Old Hezarjarib - Mazandaran

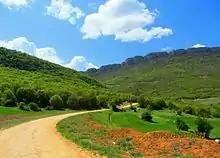
A rural road to Yanehsar, Hezarjarib, Alborz mountain

Old Hezarjarib and Astarabad was a place that Sardar Rafie Yanehsari’s dynasty was the local governing of there.